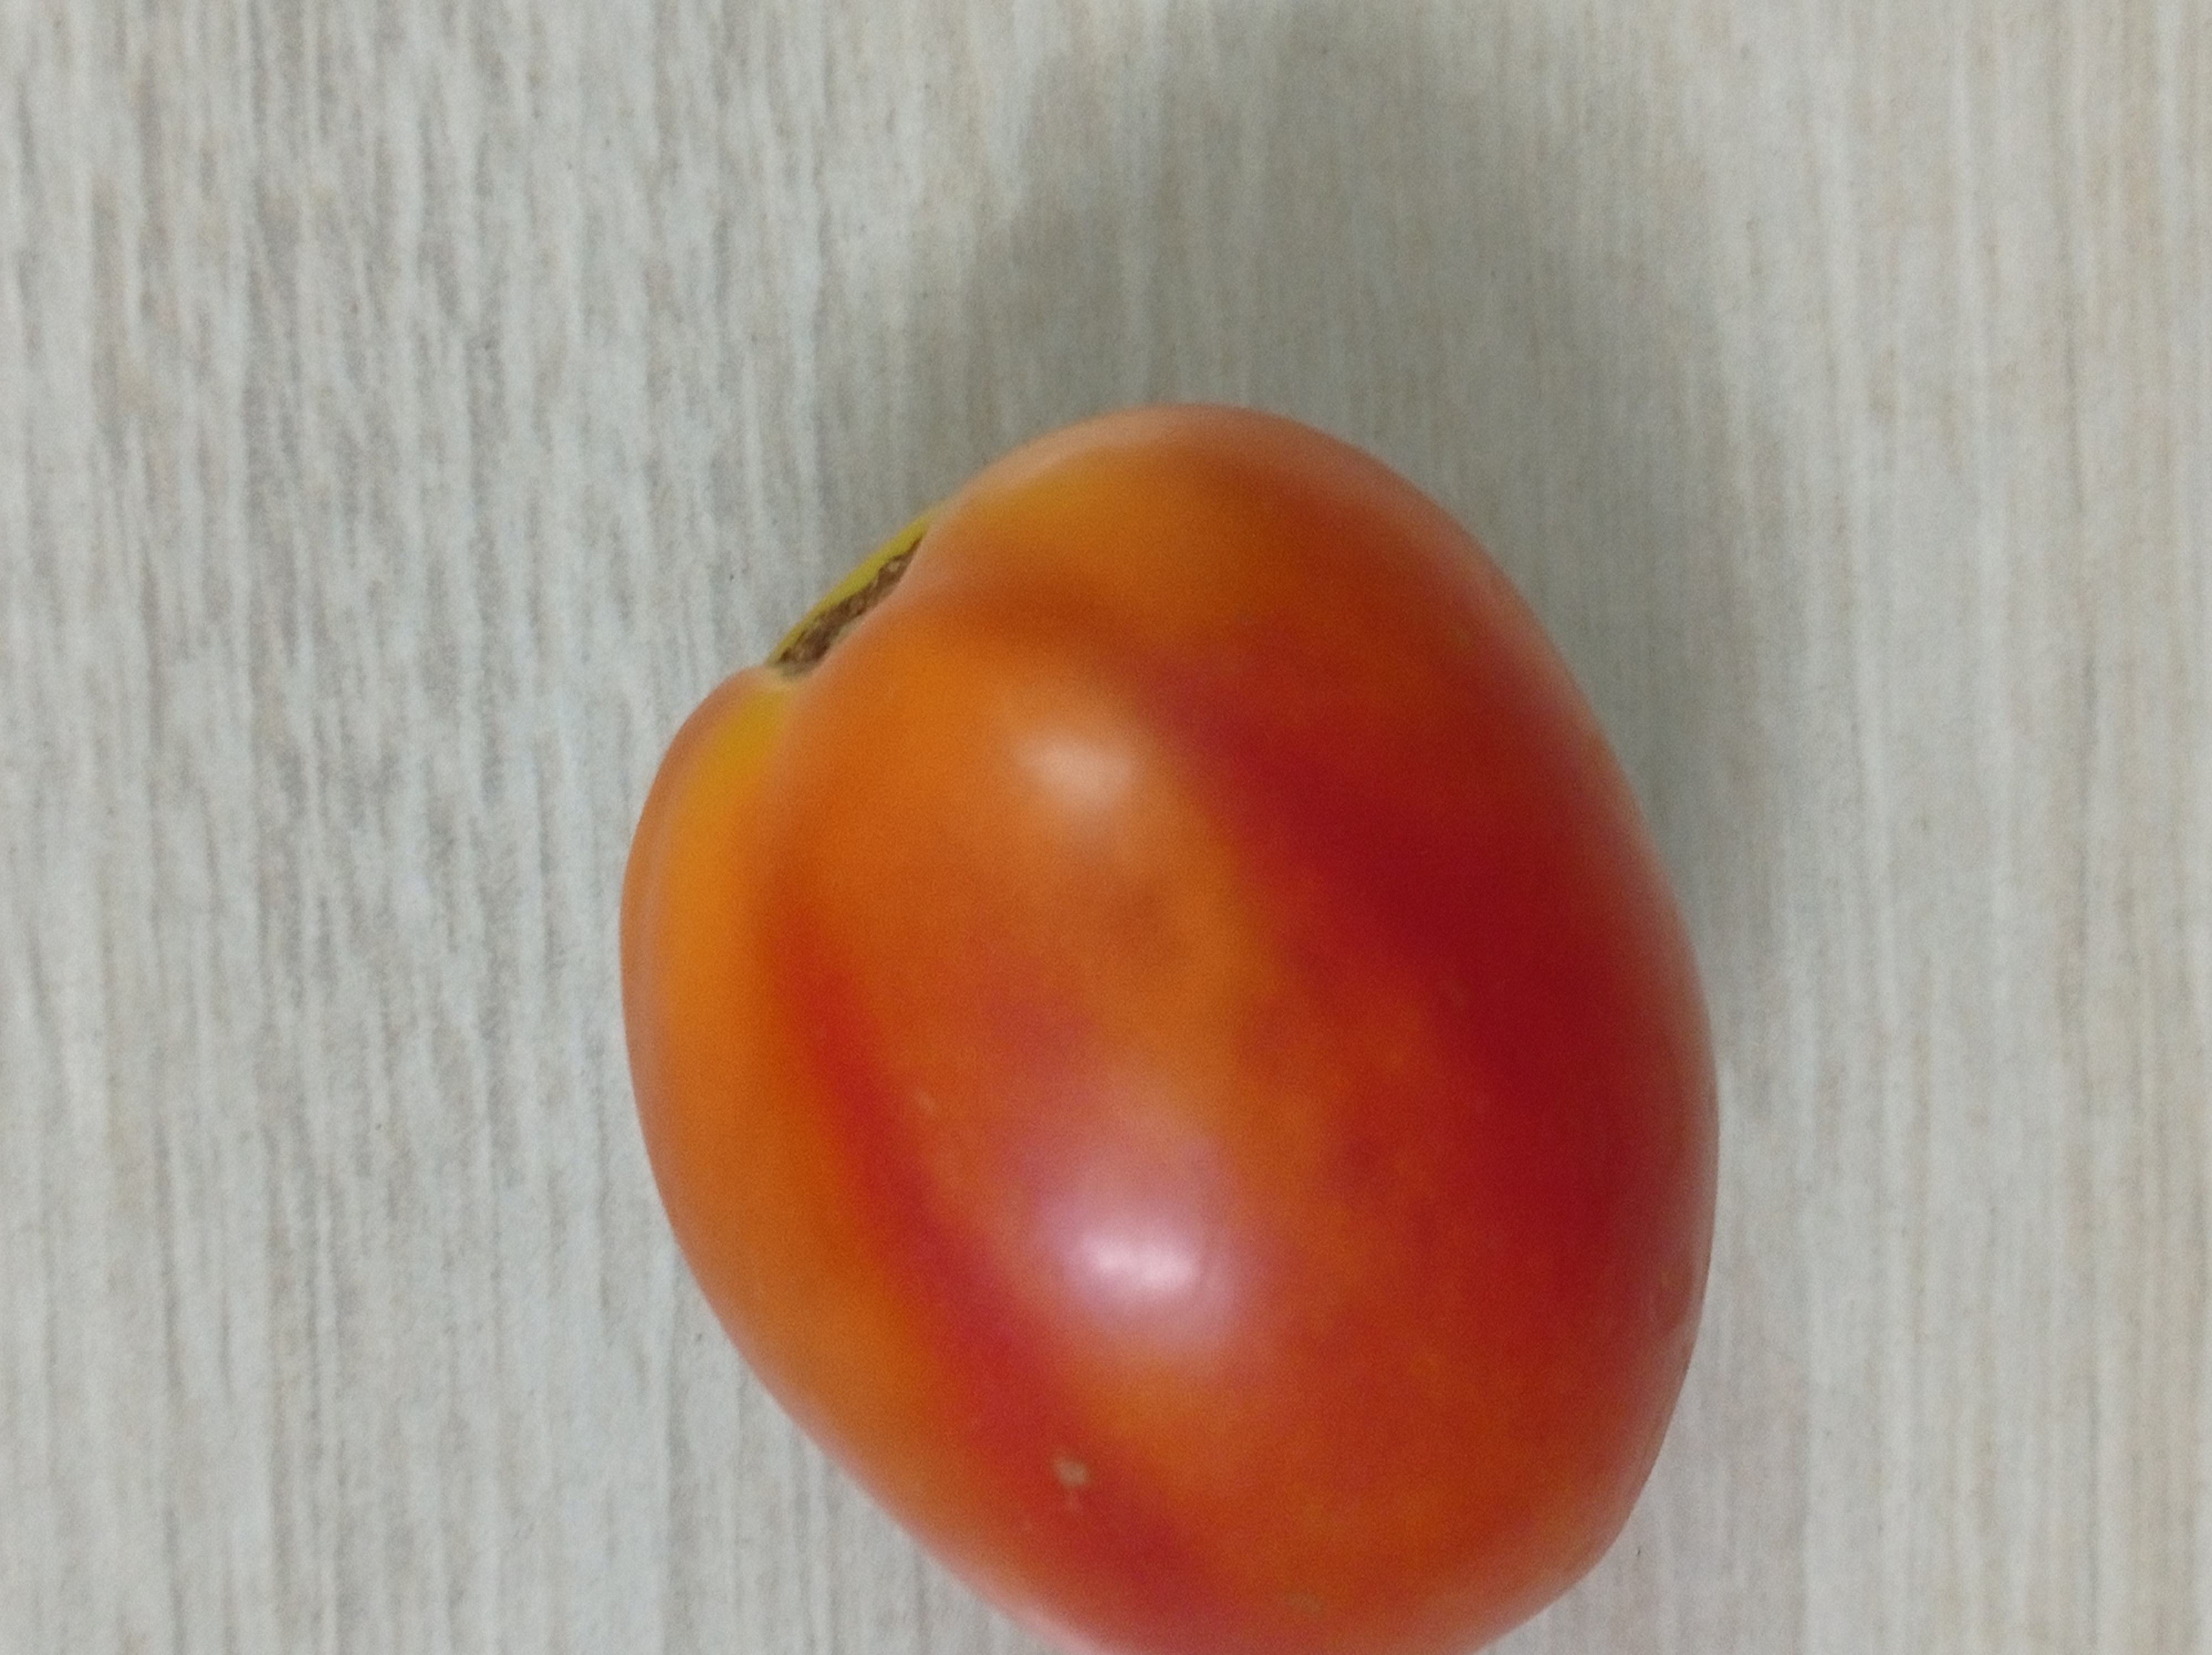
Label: Fresh